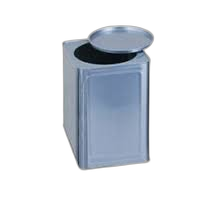
Waste category: metal